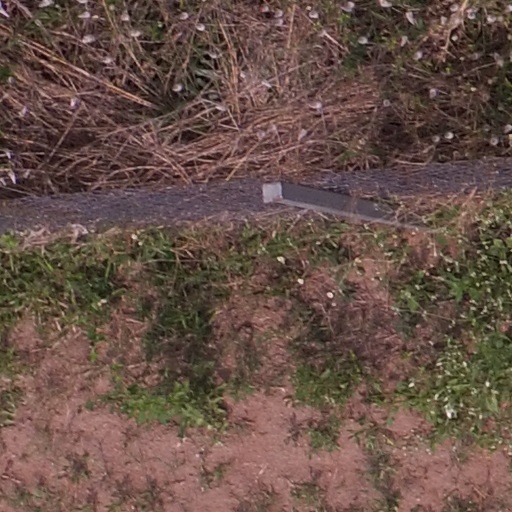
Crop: maize; corn